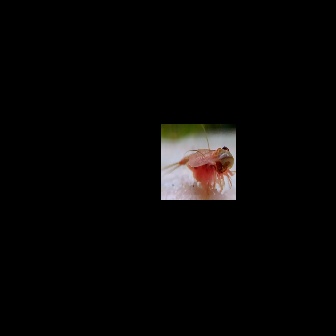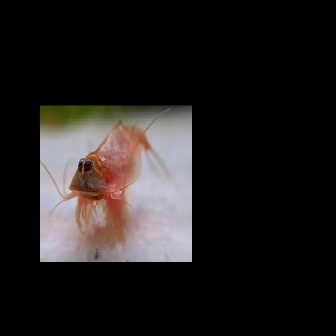
  Please identify the target specified by the bounding box [160,124,236,199] in the first image and locate it in the second image. Return the coordinates in [x_min,y_min,x_max,y_max] format.
Answer: [39,108,177,245]